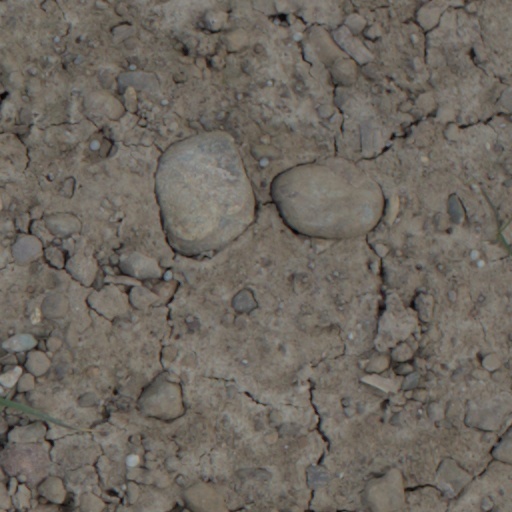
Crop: wheat